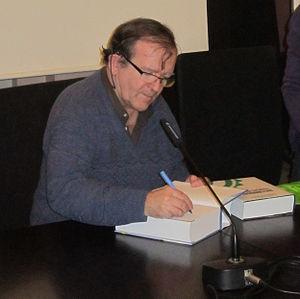
Martial Ménard, né en 1951 à Paris et mort le 8 septembre 2016 à Quimper, est un militant nationaliste breton, devenu linguiste, lexicographe, éditeur et journaliste breton, considéré comme l'un des meilleurs spécialiste de la langue bretonne.